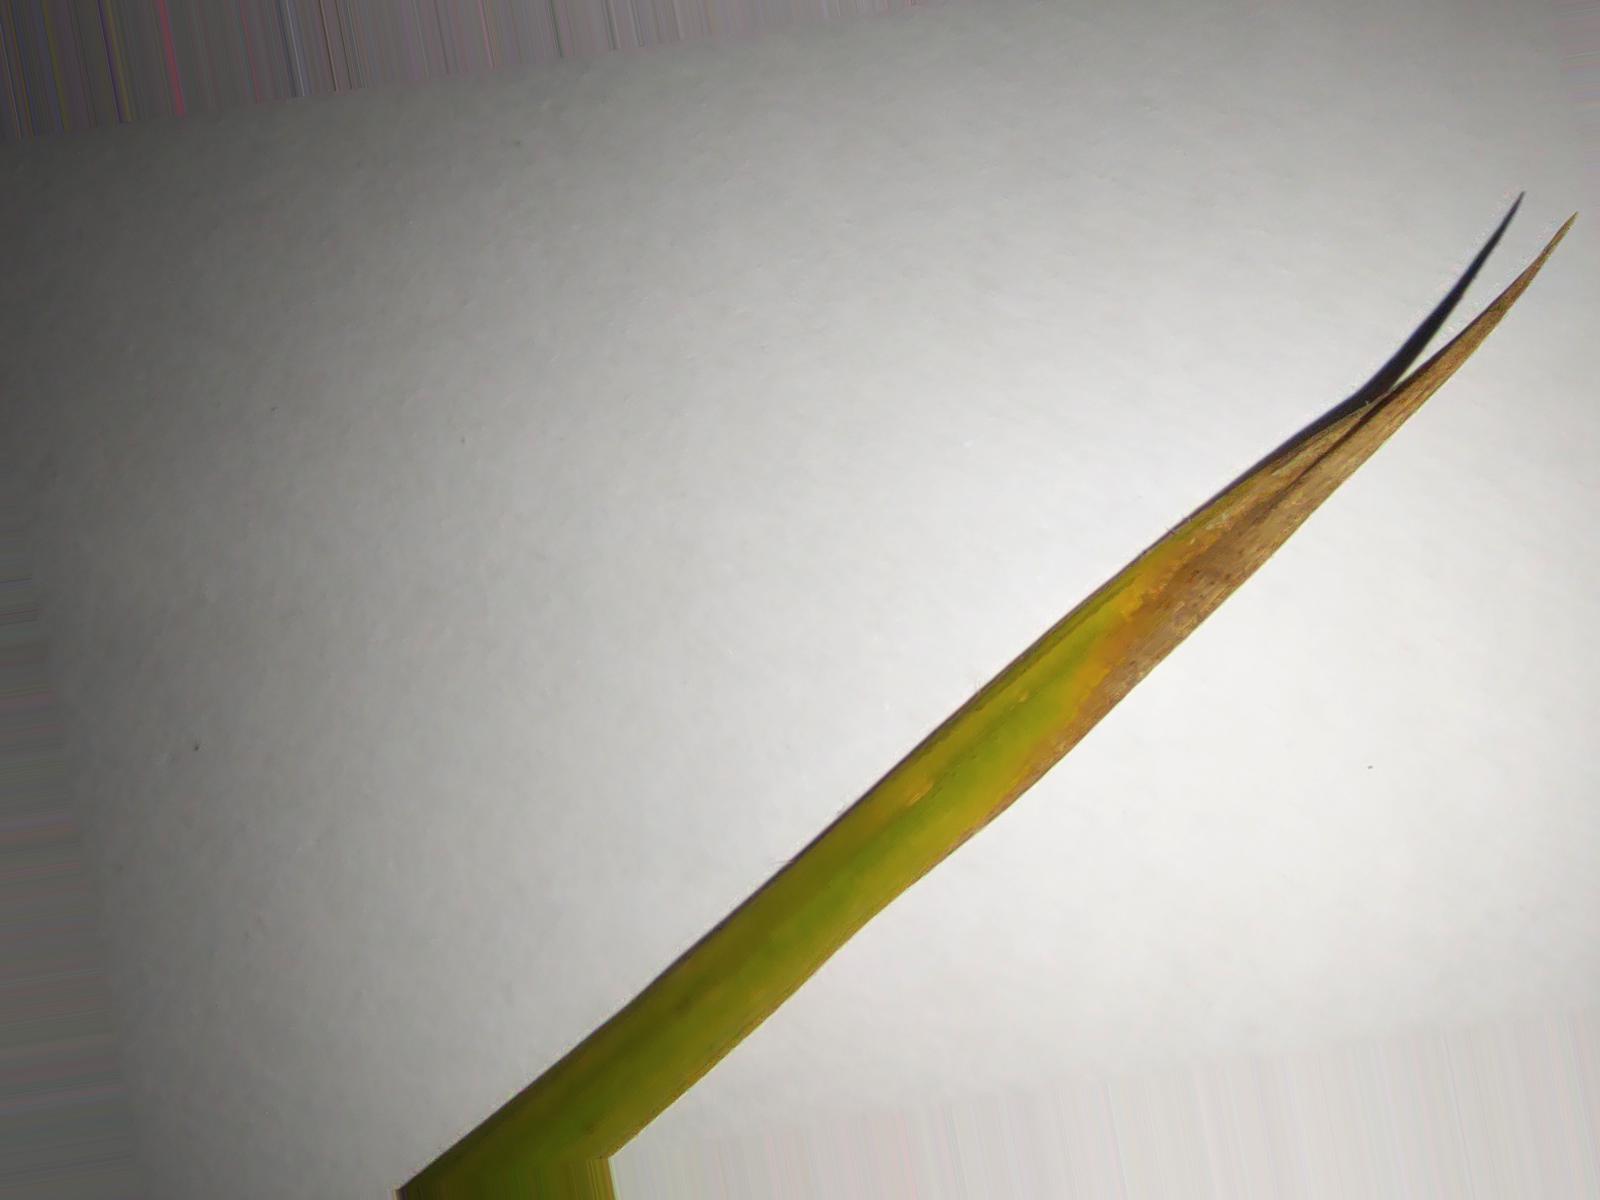
Nhãn: Bệnh Gạch Nâu ( Narrow Brown Spot )